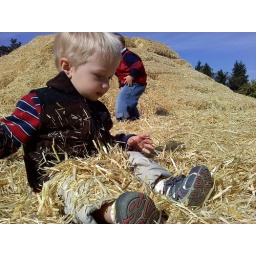
Henry piles hay in his lap at the base of the mighty hay mountain